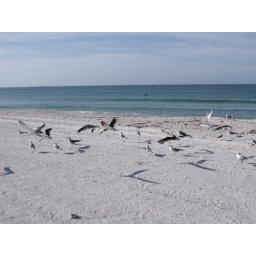
black skimmers and terns flying over the beach